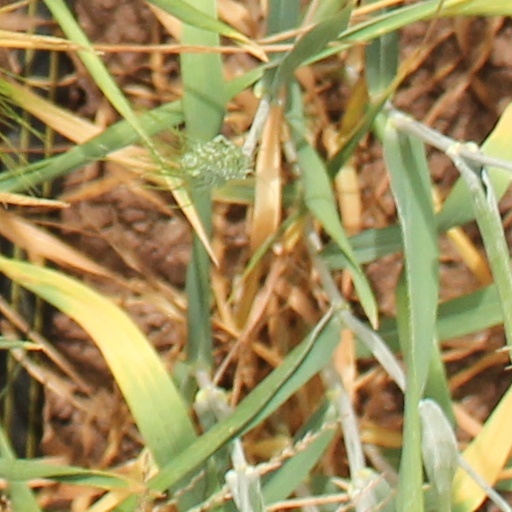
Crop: wheat